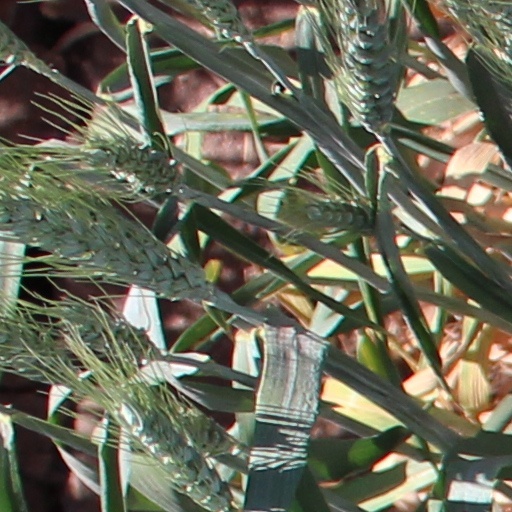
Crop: wheat